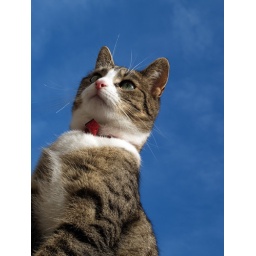
She was sunbathing on top of the shed, against a clear blue sky.